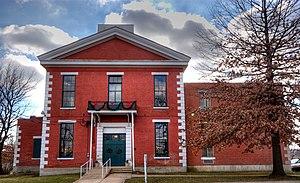
La ville de Rolla est le siège du comté de Phelps dans le Missouri, aux États-Unis, sur l'historique Route 66. Sa population s’élevait à 19 559 habitants lors du recensement de 2010, estimée à 20 390 habitants en 2018.